Kaohsiung Museum of Fine Arts

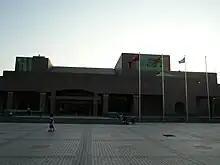
Kaohsiung Museum of Fine Arts

The Kaohsiung Museum of Fine Arts (KMFA) is located in Gushan District, Kaohsiung, Taiwan. It was founded by the Kaohsiung City Government and has been administrated by the Kaohsiung Bureau of Cultural Affairs since 2003. It occupies about and started in 1994. It is the third public arts museum in Taiwan, after the National Taiwan Museum of Fine Arts and the Taipei Fine Arts Museum.